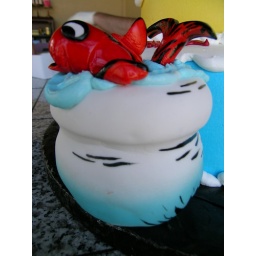
cat in the hat cake